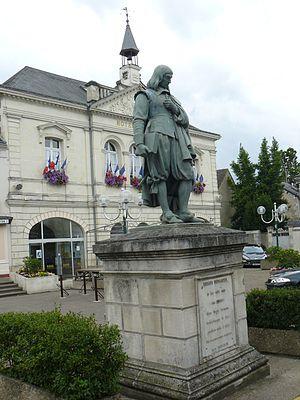
Hôtel de Ville LA HAYE-DESCARTES
Descartes est une commune française du département d'Indre-et-Loire, en région Centre-Val de Loire.